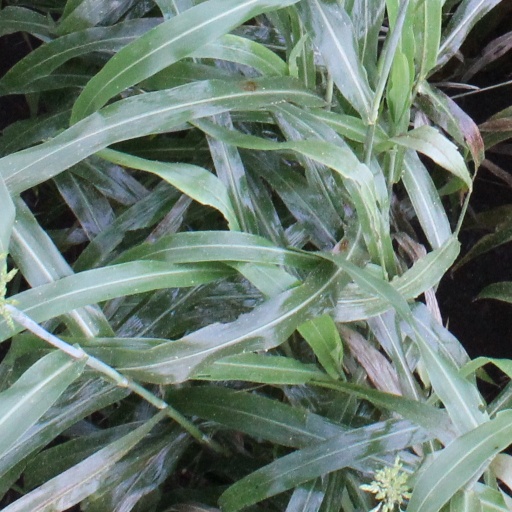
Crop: sorghum